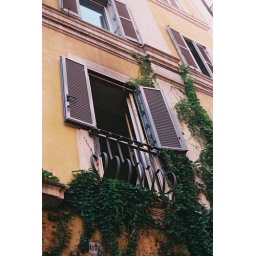
She came in through the bathroom window